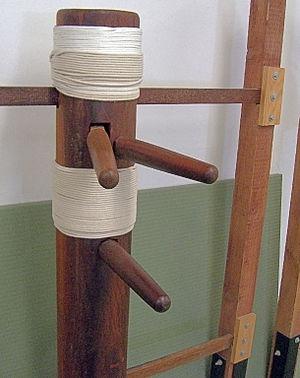
Un mannequin est un objet imitant la forme d'un homme ou d'une femme, voire d'un animal. Il existe de nombreux types de mannequins adaptés aux divers usages techniques.
Le muk yan jong ou mannequin de bois, est un instrument d'entrainement des arts martiaux chinois utilisé comme partenaire ou adversaire.
Le wing chun ou wing chun kuen est un art martial chinois traditionnel, originaire du Sud de la Chine, destiné au combat rapproché, incluant des techniques à mains nues et le maniement d'armes.